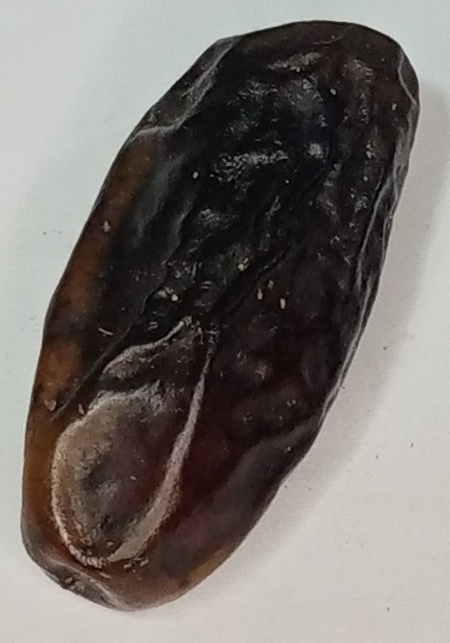
Variety: gajar
Size: large
Grade: grade-1